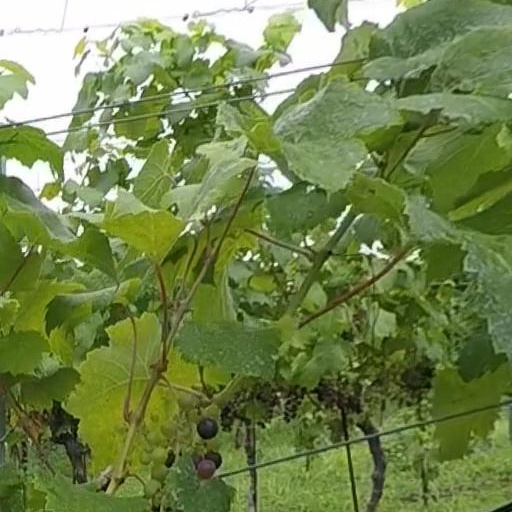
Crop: grape